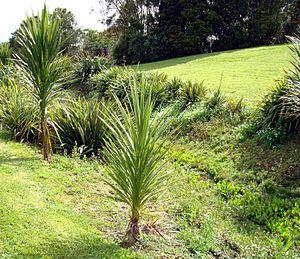
Meola Creek est un cours d’eau de la région d’Auckland dans l’Île du Nord de la Nouvelle-Zélande.